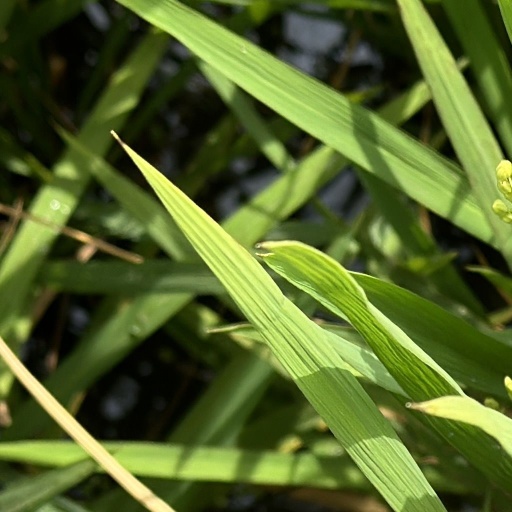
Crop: rice